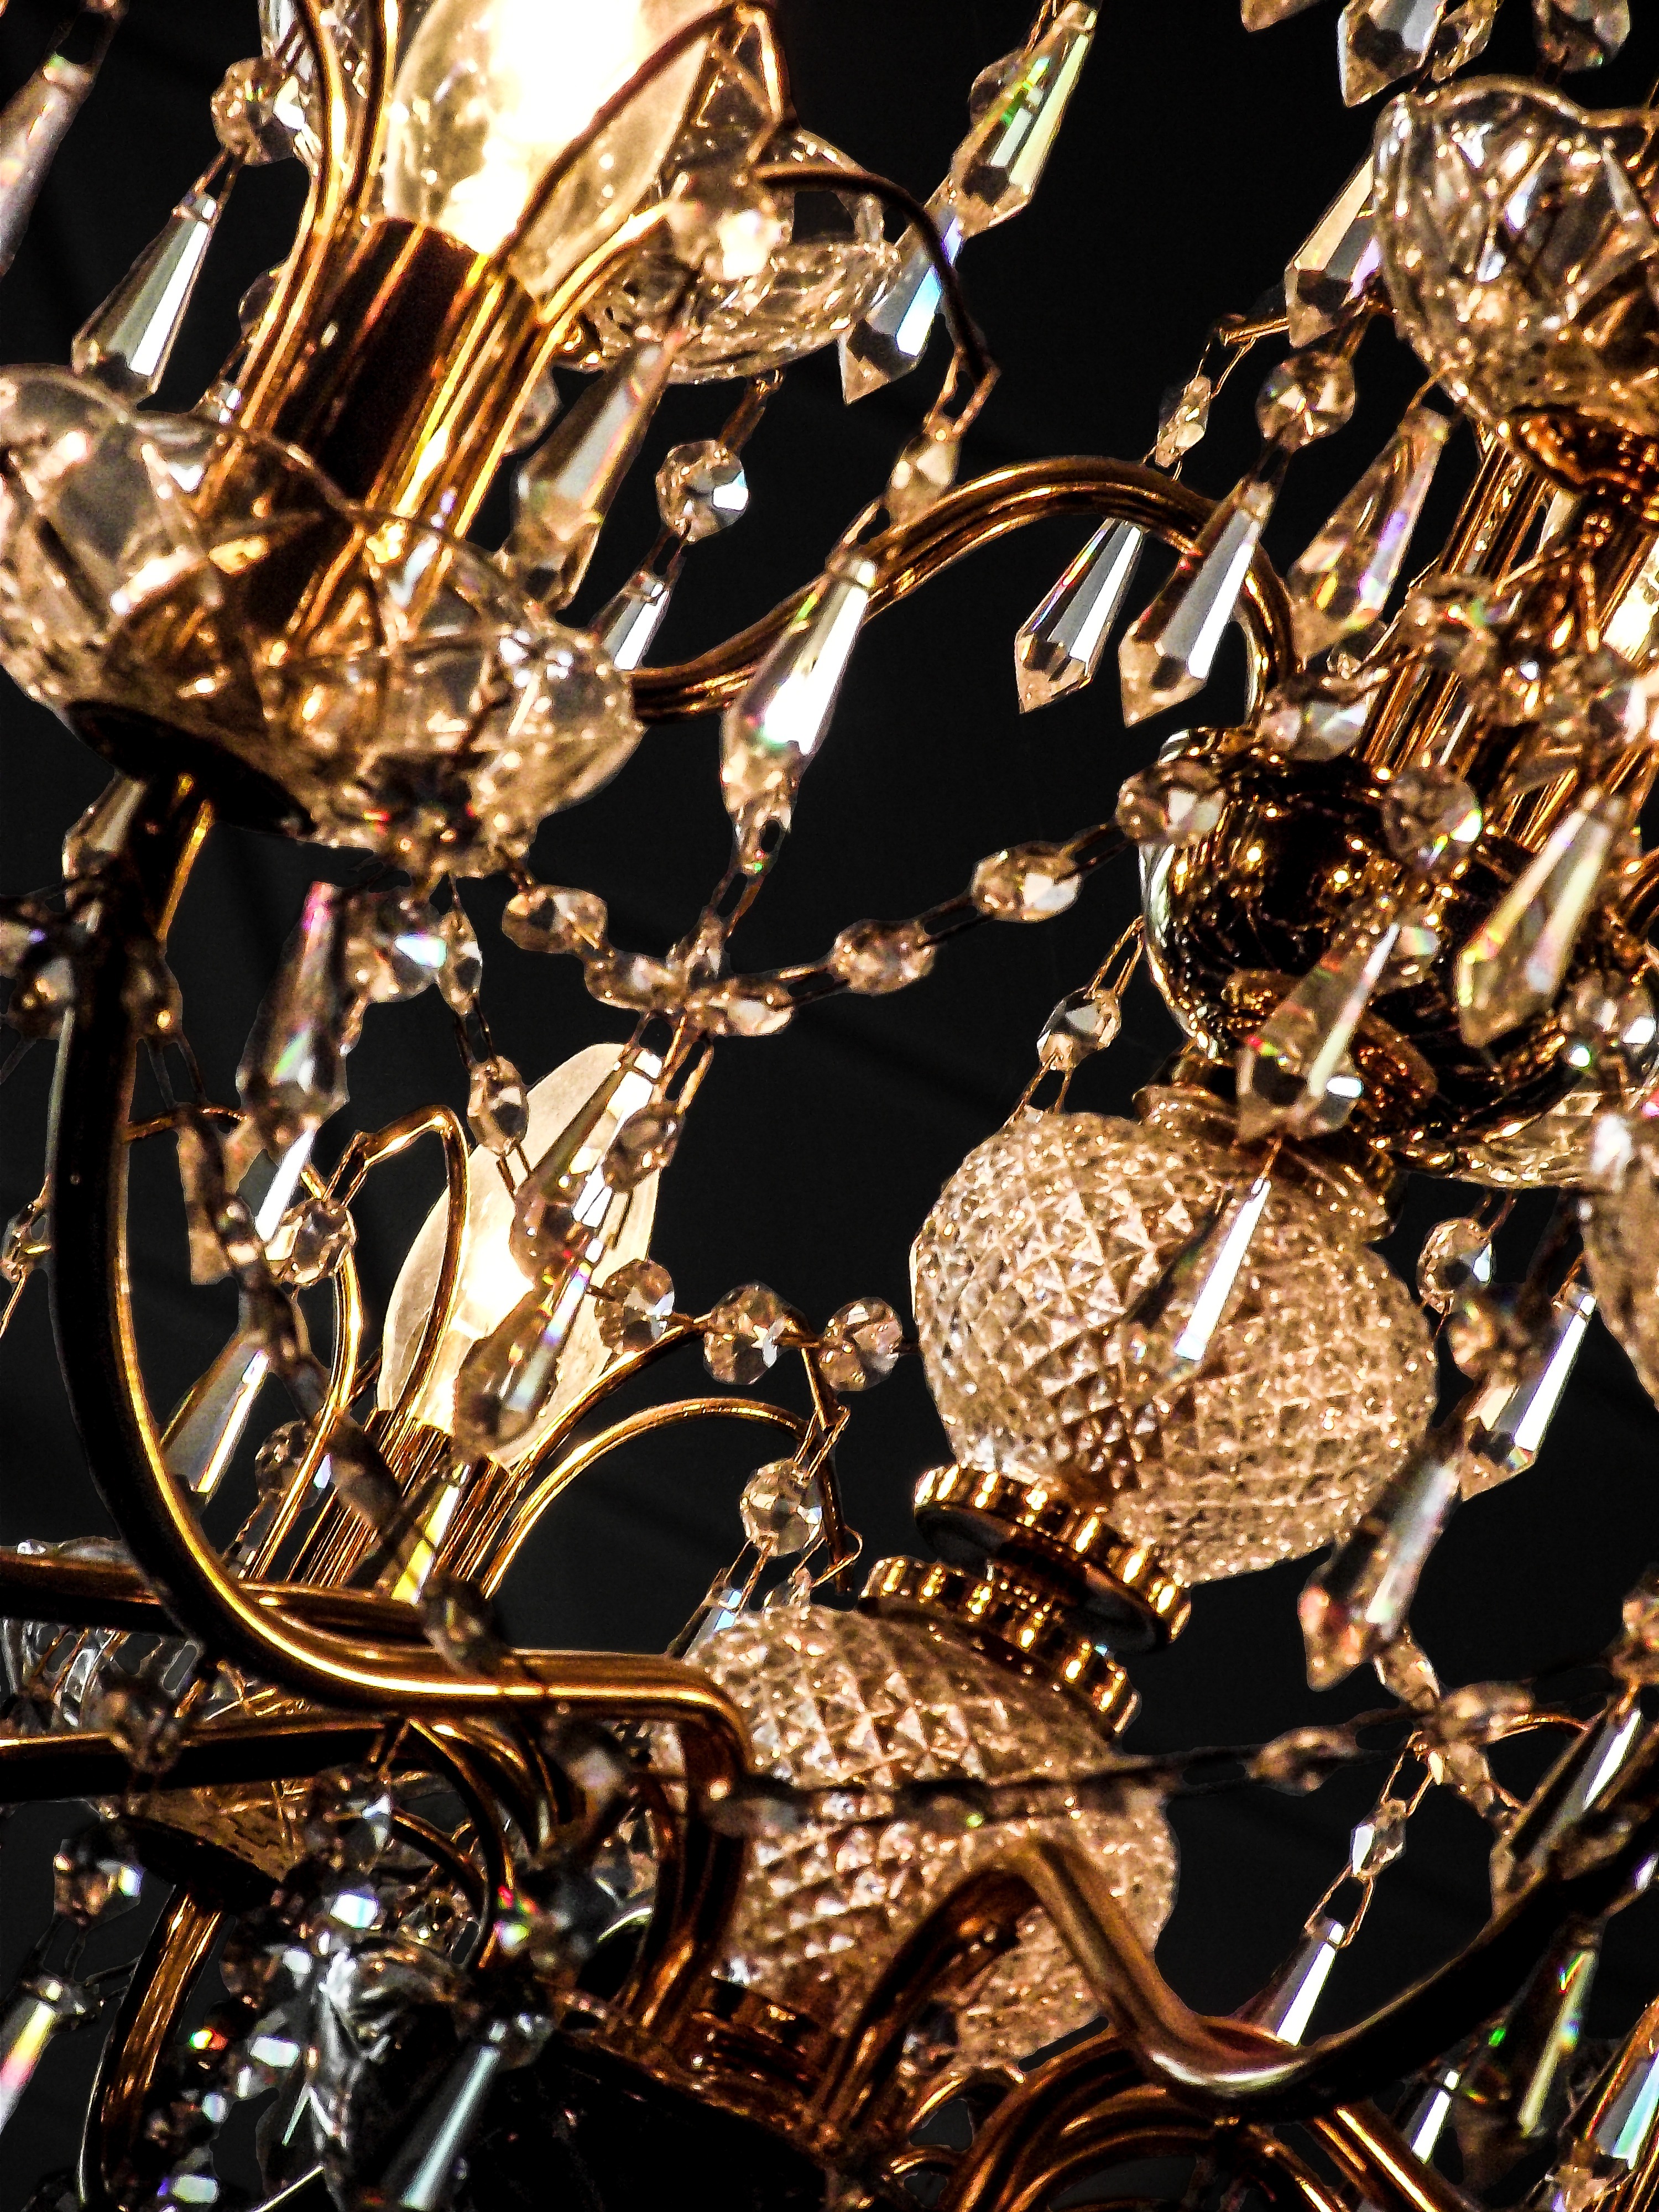
light, interior, glass, old, hanger, decoration, golden, reflection, metal, lamp, pear, lighting, decor, illuminated, deco, saxophone, gold, brass, accessories, light fixture, chandelier, gloss, noble, interior decoration, glass art, gentle light, house interior